E. Nesbit

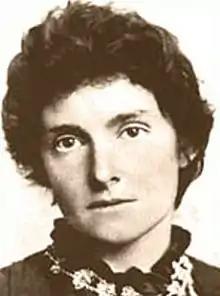
Nesbit,

Edith Nesbit (married name Edith Bland; 15 August 1858 – 4 May 1924) was an English writer and poet, who published her books for children and others as E. Nesbit. She wrote or collaborated on more than 60 such books. She was also a political activist and co-founder of the Fabian Society, a socialist organisation later affiliated to the Labour Party.